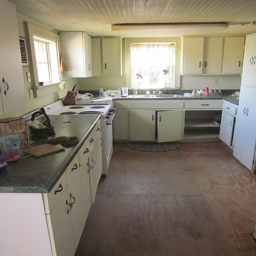
A kitchen filled with appliances and dishes on counters.
A somewhat disorganized looking kitchen with old, wooden flooring.
Some of the cabinets in the kitchen were left open.
A kitchen has white cabinets and a wood floor.
An L-shaped white kitchen with green marble counter tops gets plenty of natural light from the windows.